Sorority Babes in the Slimeball Bowl-O-Rama

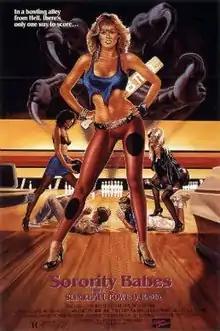
Theatrical poster

Sorority Babes in the Slimeball Bowl-O-Rama (also known as The Imp) is a 1988 American comedy horror film directed by David DeCoteau, loosely based on the classic short story "The Monkey's Paw". Notable for scream queens Linnea Quigley, Brinke Stevens, and Michelle Bauer appearing together, its plot follows an imp accidentally released and causing havoc among a group of teenagers inside a mall.